Momčilo Đujić

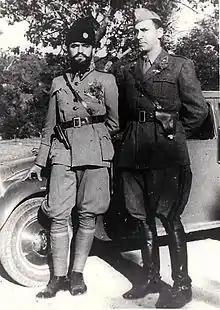
Đujić (left) with an Italian officer

In early January 1942, the Dinara Division was formed after Đujić was contacted by Mihailović, via a courier. Under Mihailović's putative control, Ilija Trifunović-Birčanin played a central role in organising the units of Chetnik leaders in western Bosnia, Lika, and northern Dalmatia into the Dinara Division and dispatched former Royal Yugoslav Army officers to help. Đujić was designated the commander of the division with a goal of the "establishment of a Serb national state" in which "an exclusively Orthodox population is to live". At the time of its formation, the division was no more than 1,500 strong. The headquarters of the Dinara Division was located in Knin.